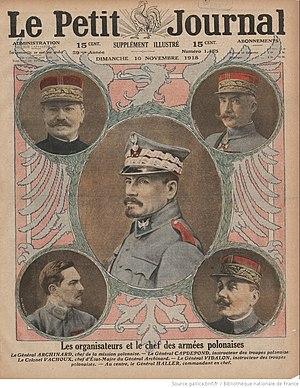
Les organisateurs et le chef des armées Polonaise